Taiwan Cycling Route No.1

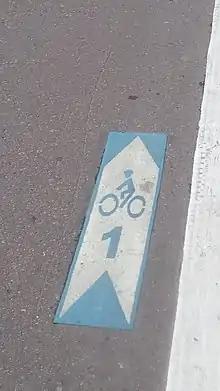
Taiwan Bicycle Route 1 road mark

The Taiwanese Ministry of Transportation and Communications (MOTC) began planning an around-the-island cycling route in 2013. Taiwan Cycle Route No.1 was launched on December 30, 2015. The project's total budget was NT$1.2 billion (36.4 million USD) and organization required collaboration with the Taiwanese Environmental Protection Administration and the Taiwanese Ministries of Education and the Interior. In addition, the MOTC collaborated with the Taiwanese police force to set up rest stops at police stations around the island.